The Interpretation of Murder

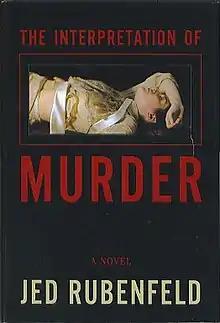
First edition (US)

The Interpretation of Murder, published in 2006, is the first novel by the American law professor Jed Rubenfeld. The book is written in the first person perspective of Dr. Stratham Younger, supposedly an American psychoanalyst. Other events where he is not present he is informed upon so that he has enough knowledge to write and comment on them.